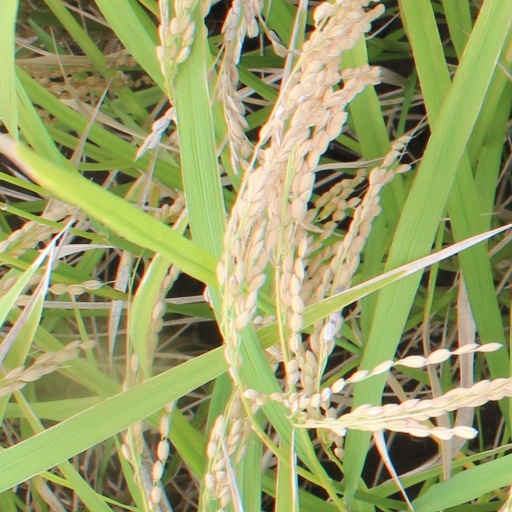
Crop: rice